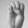
ASL letter: E